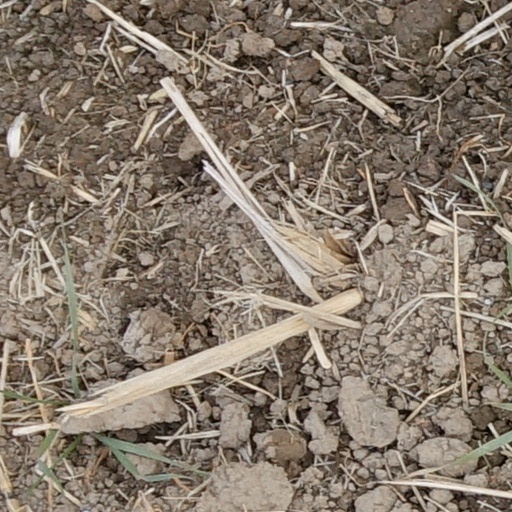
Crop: wheat